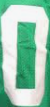
Number: 0